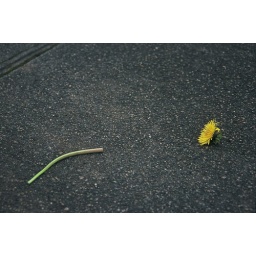
A little girl was walking by me in the park and murdered this poor dandilion.